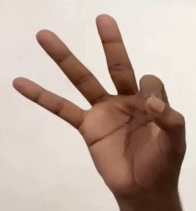
ASL sign: 9